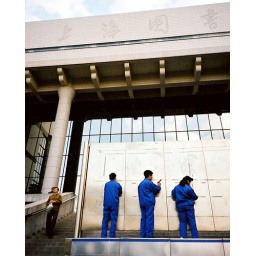
workers dressed in blue jumpsuits polish a sign in front of the modern shanghai library